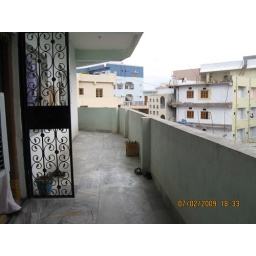
Way to our house in 3rd floor